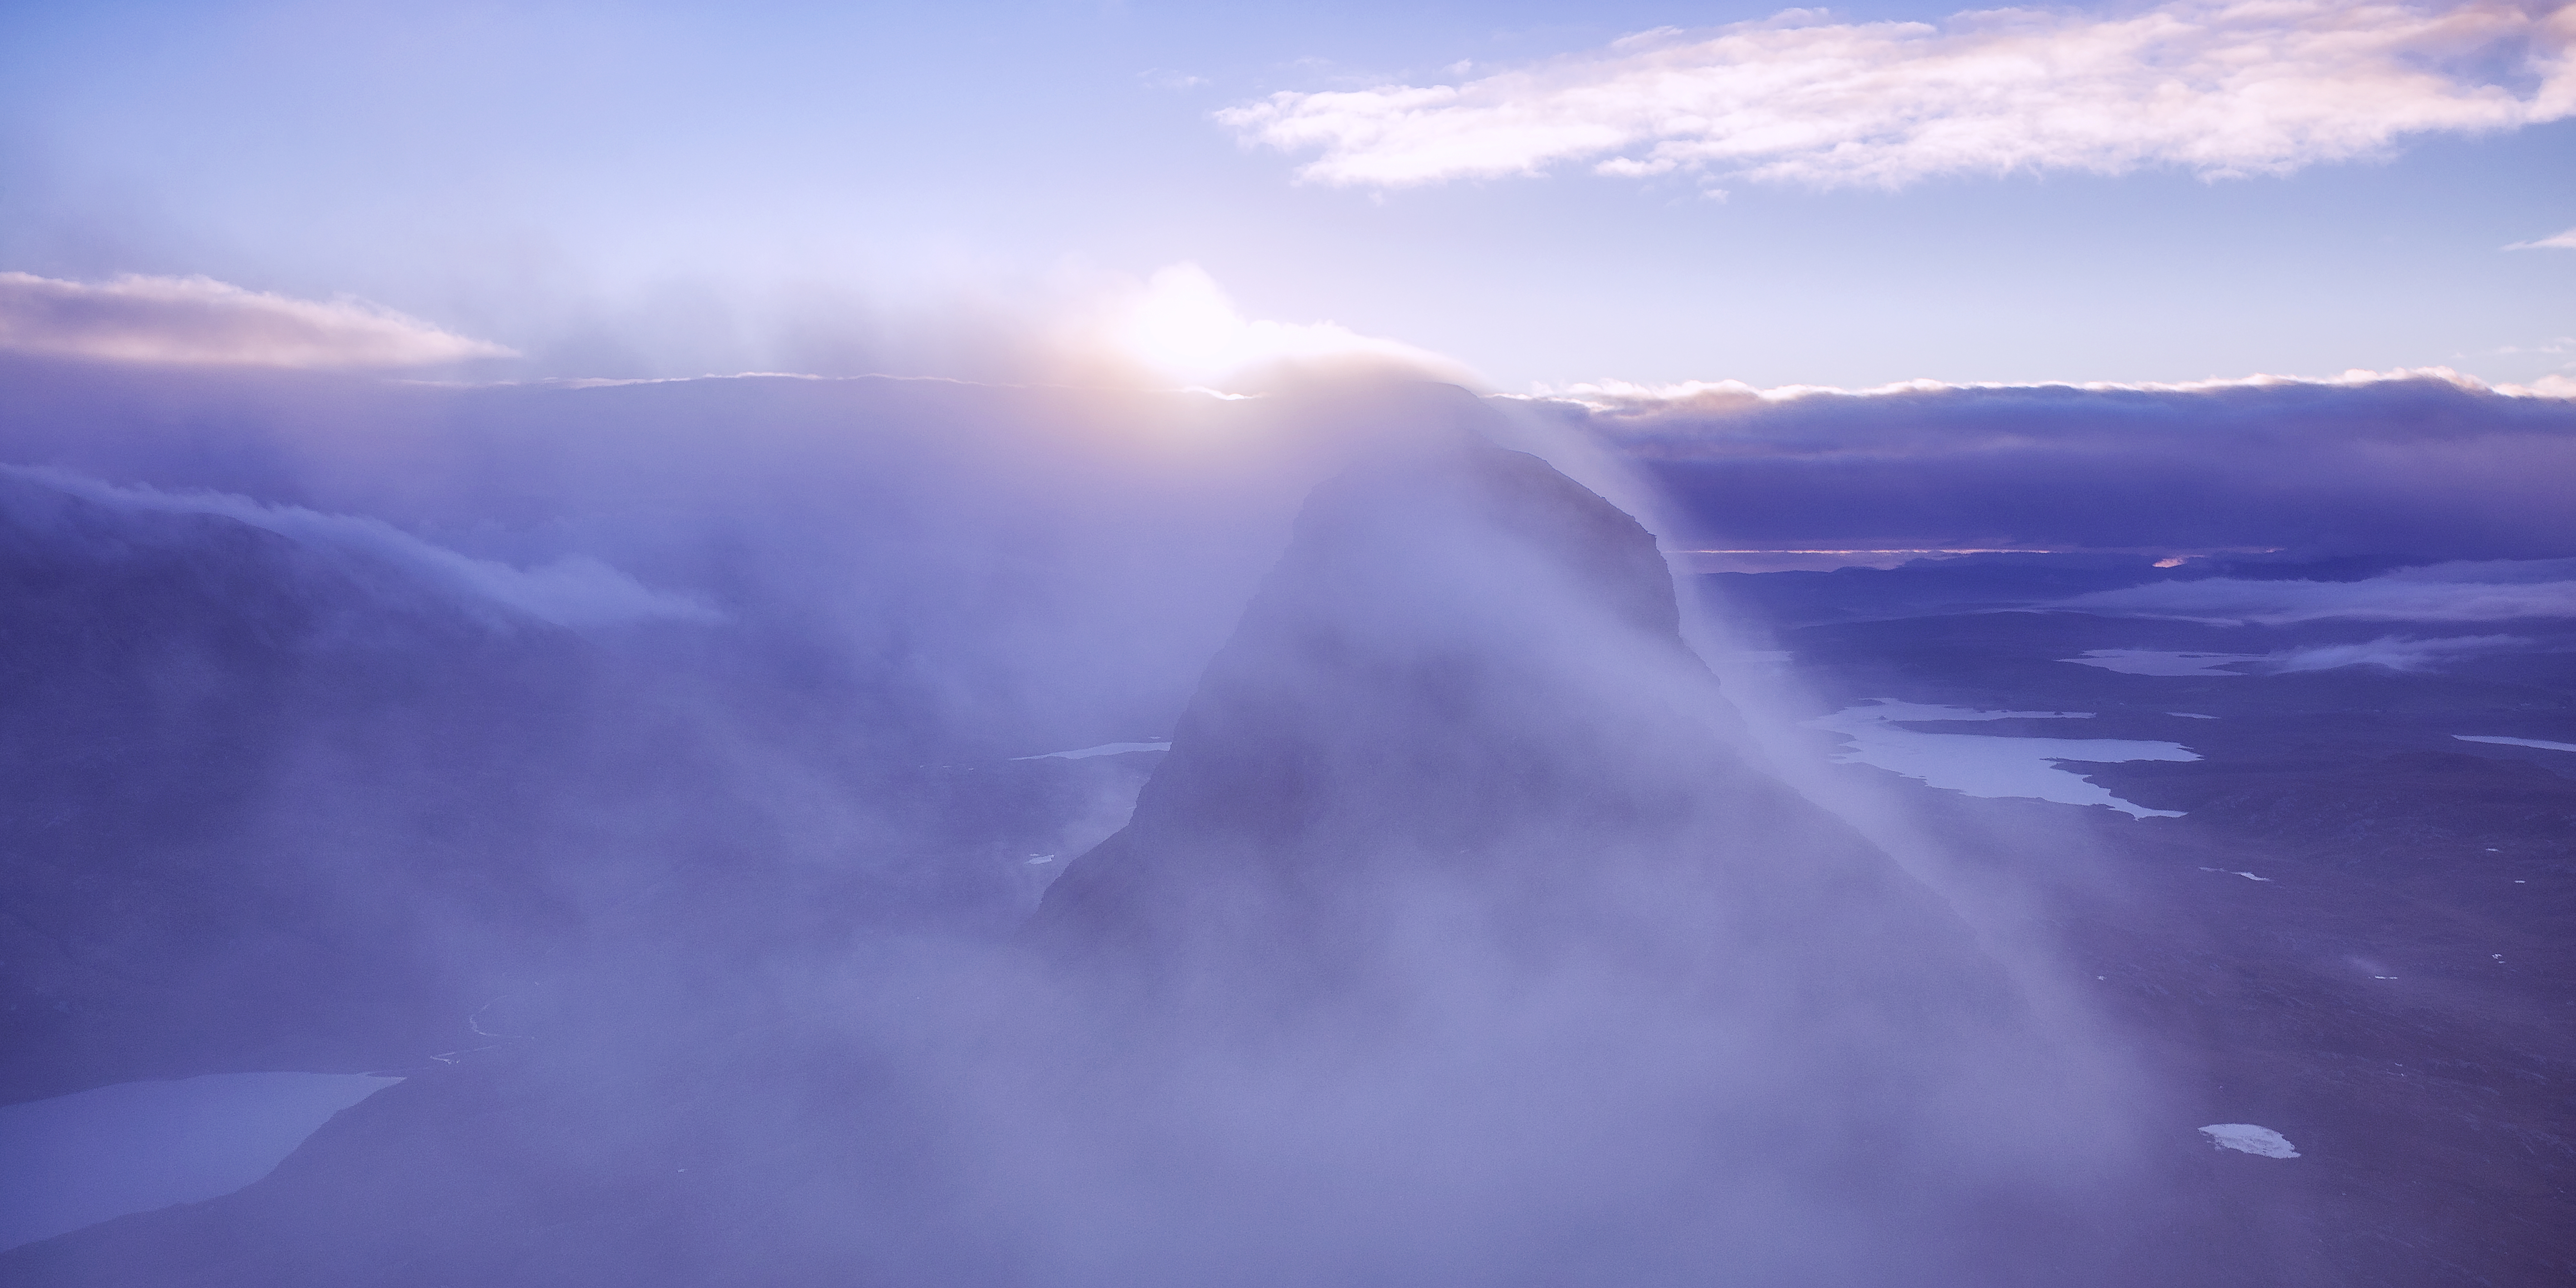
landscape, sea, ocean, horizon, mountain, cloud, sky, fog, sunrise, mist, sunlight, morning, wave, dawn, atmosphere, weather, clouds, canon6d, scotland, highlands, westhighlands, ef1635mmf4lisusm, northwesthighlands, suilven, dawnmist, assynt, atmospheric phenomenon, atmosphere of earth, geological phenomenon, wind wave